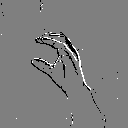
ASL letter: c